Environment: real
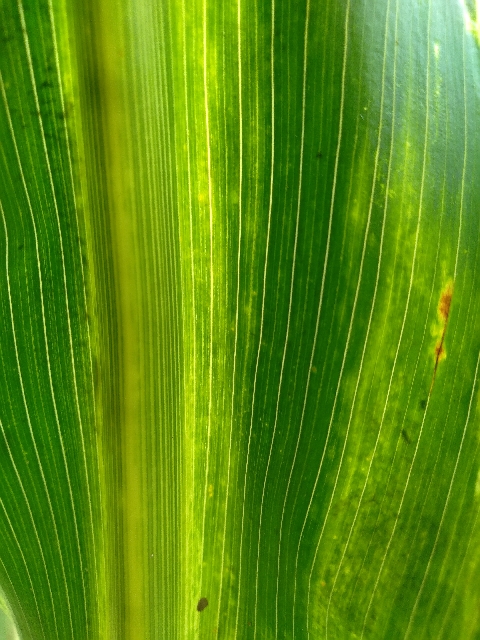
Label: lethal_necrosis